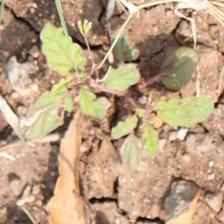
Weed species: Punarnava _(Boerhaavia diffusa)